Pierre Cholenec

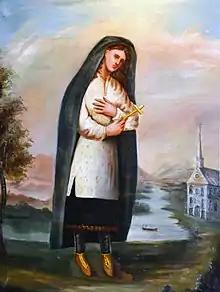
Portrait of Kateri Tekakwitha completed by Father Claude Chauchetière in 1690

From 1683 to 1688 Father Cholenec performed mission work at Lorette, a Jesuit colony now known as L'Ancienne-Lorette, Quebec. For many years, Cholenec was stationed among the Praying Iroquois at St. Francis Xavier du Sault, a Jesuit mission village also known as Kahnawake, located south of Montreal along the St. Lawrence River. This is where Kateri Tekakwitha, a converted Mohawk woman, came in the fall of 1677 where Cholenec was her confessor. She became part of a group of women in the village who were very devout and regularly practiced mortification of the flesh. The natives who practiced mortification of the flesh caused the Jesuit priests to worry. Cholenec brought European self-torture devices to Kahnawake, such as whips and iron belts, in order to regulate the rituals. However, some of the most devout individuals simply began using the instruments Cholenec introduced while also practicing the indigenous methods of self-torture.